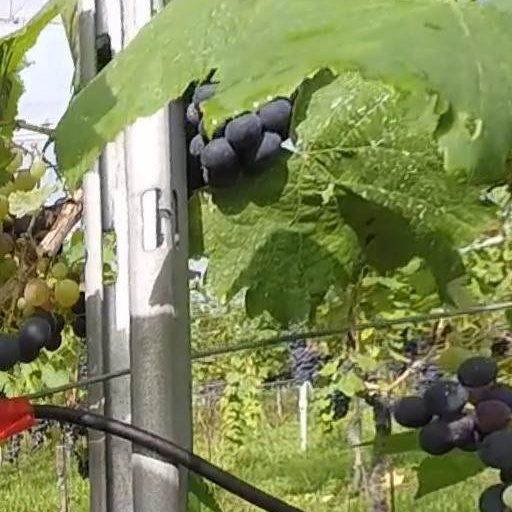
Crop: grape